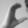
ASL letter: C